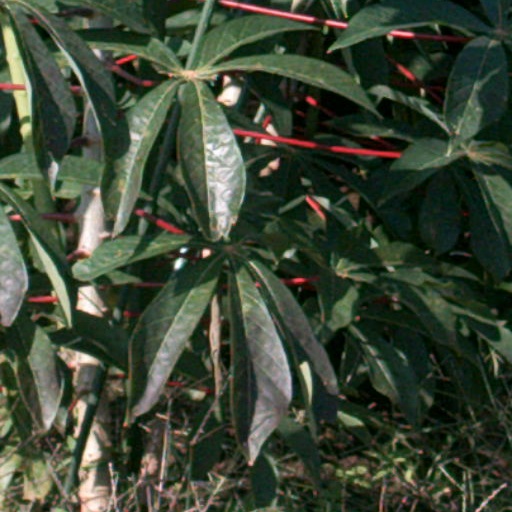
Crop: cassava